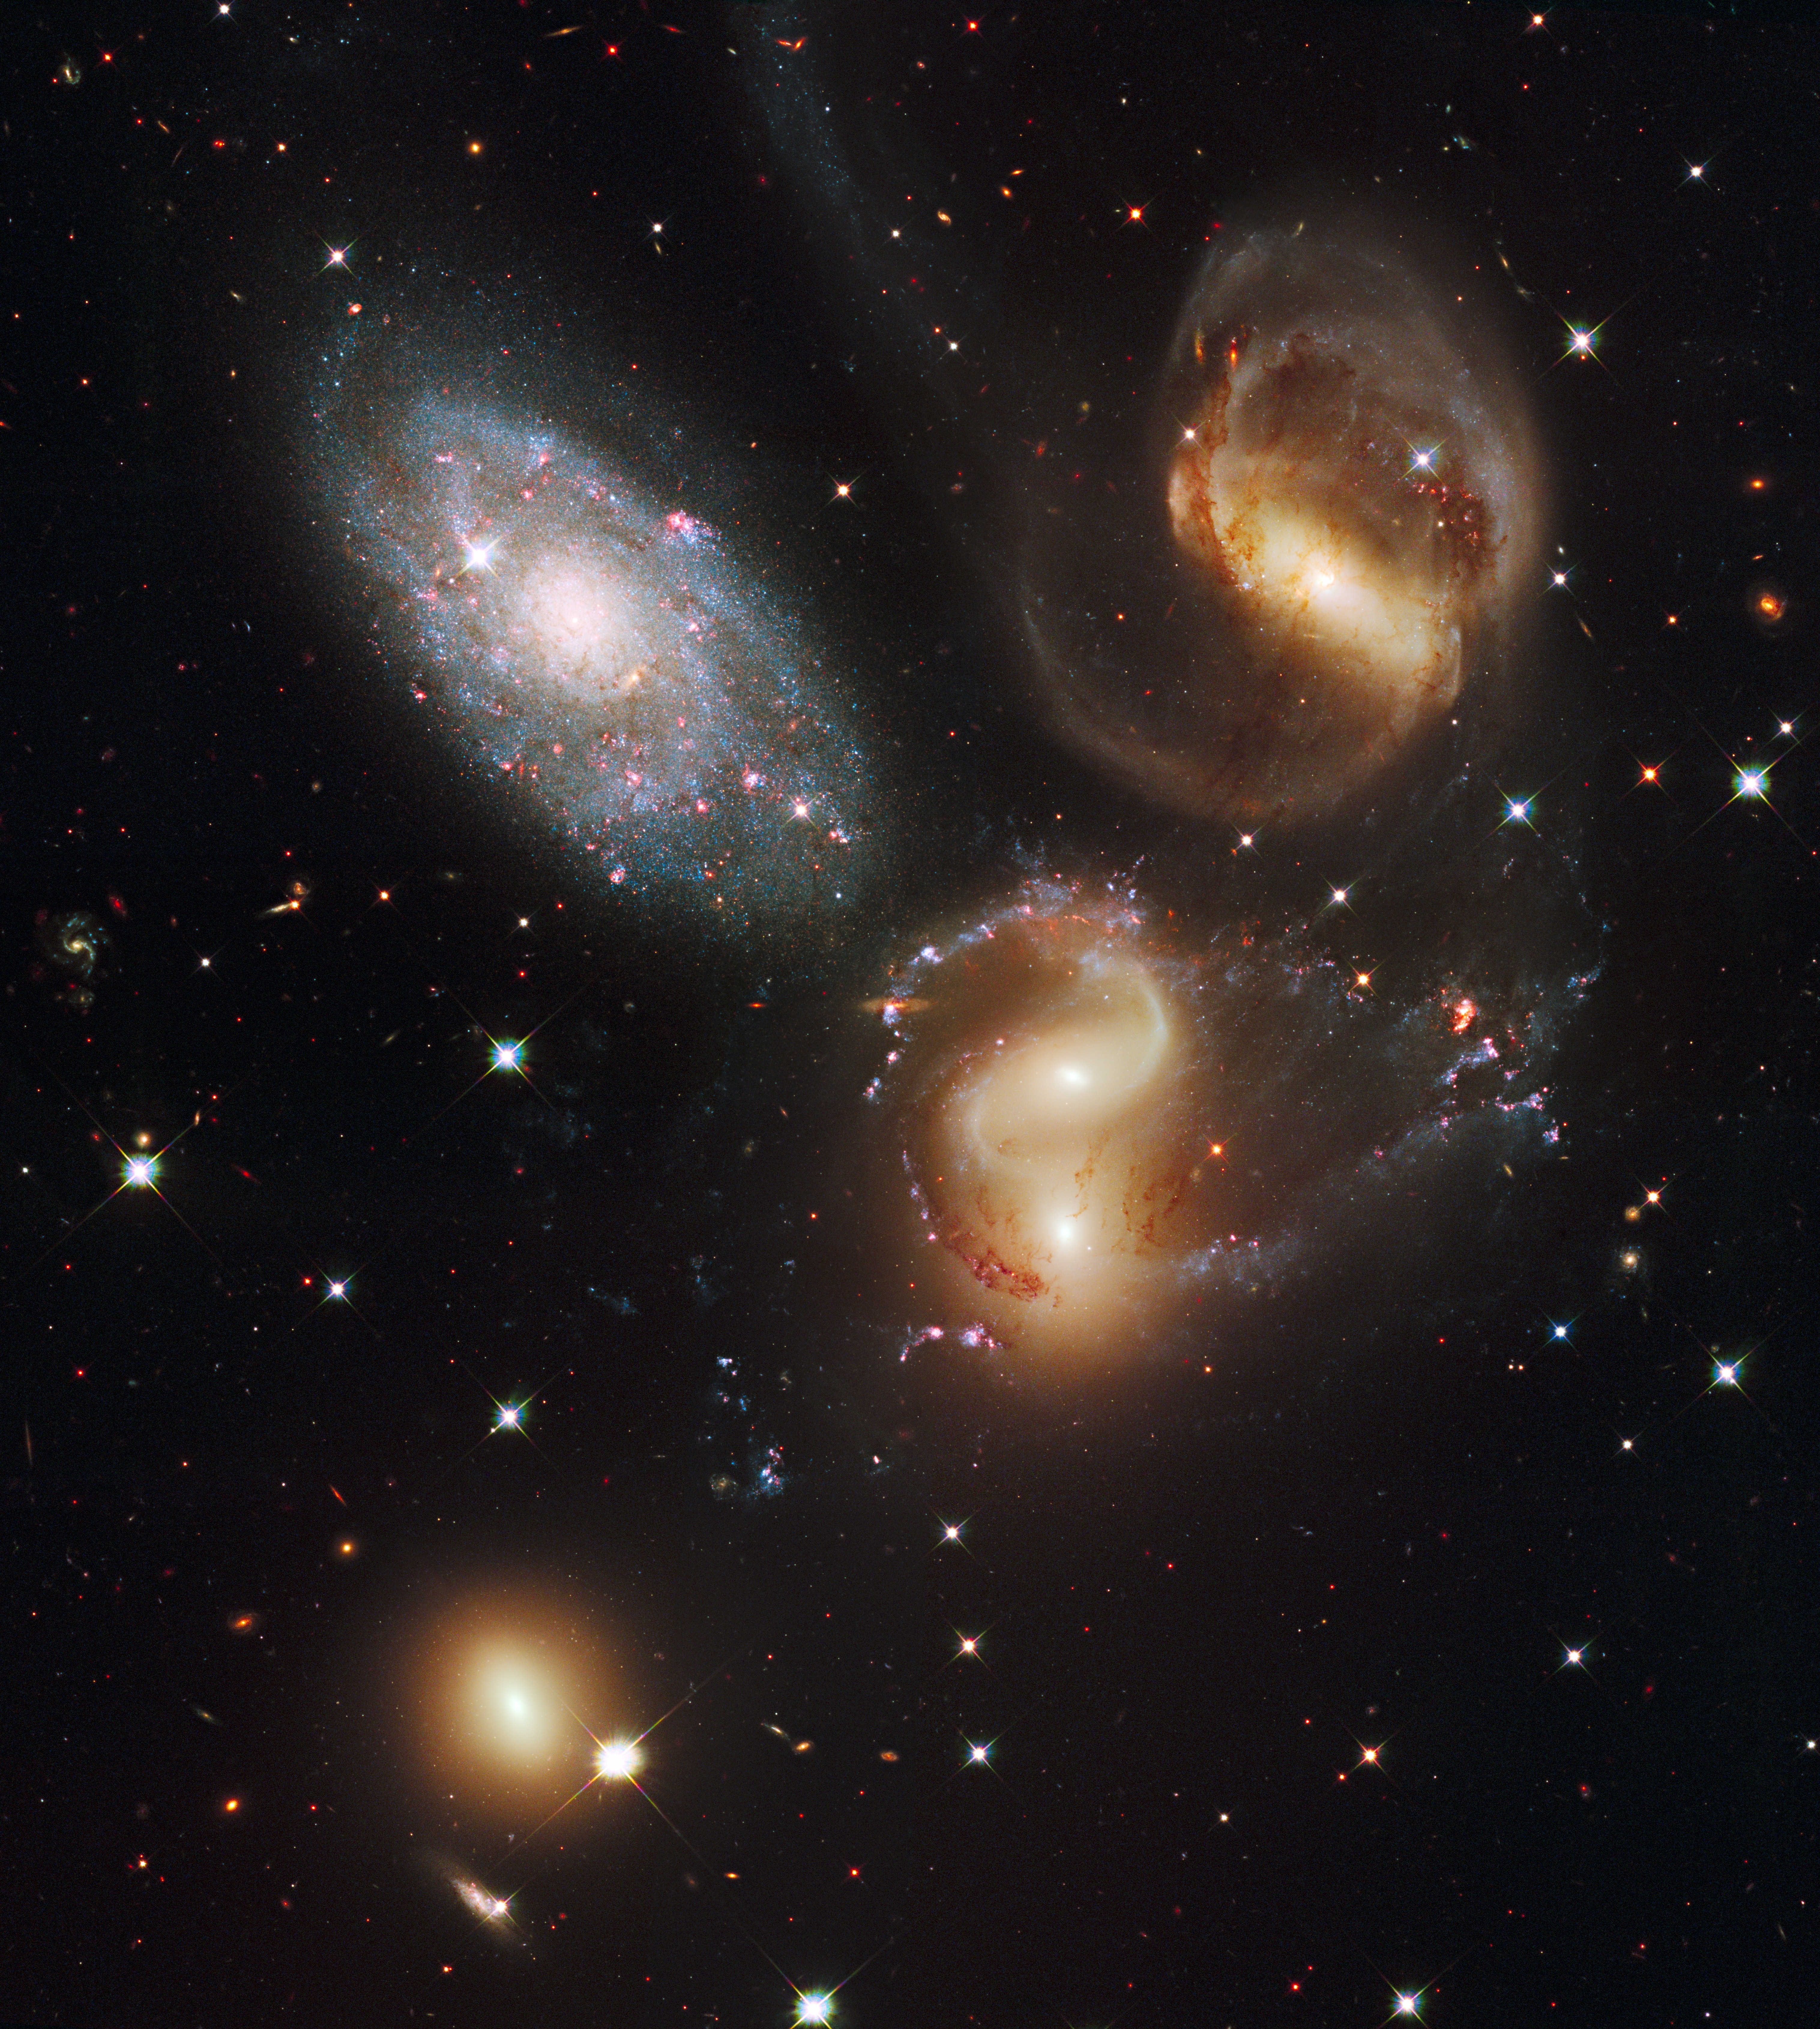
sky, star, milky way, cosmos, old, atmosphere, telescope, young, space, darkness, galaxy, nebula, outer space, science, clouds, astronomy, stars, universe, arms, assortment, celestial, phenomenon, hubble, elongated, astronomical object, galaxies, spiral galaxy, computer wallpaper, stephan's quintet, hickson compact group 92, gaseous